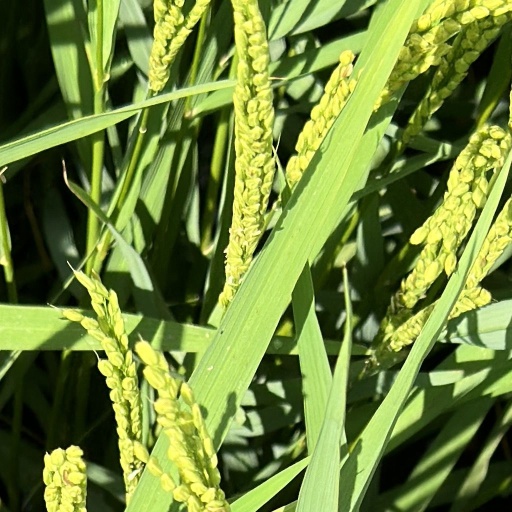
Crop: rice